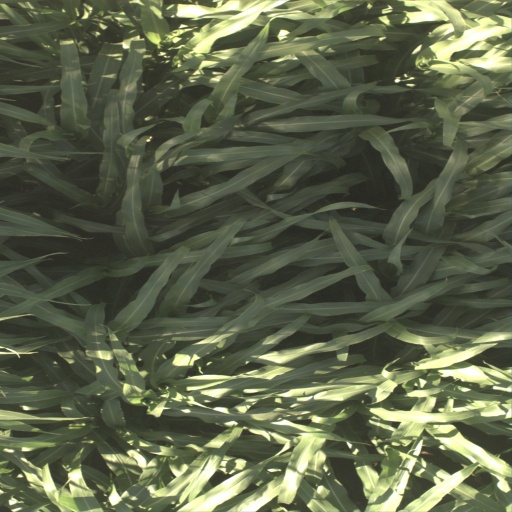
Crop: sorghum